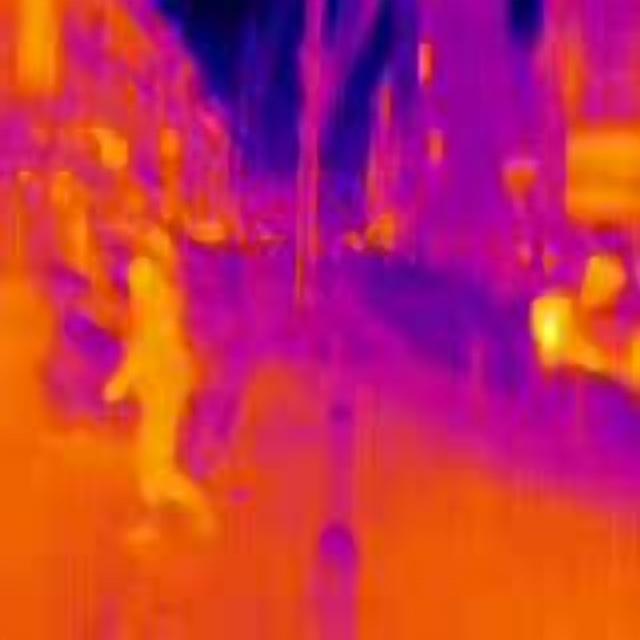
Detected objects:
label: person